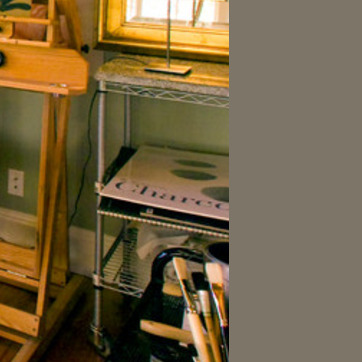
Material: paper